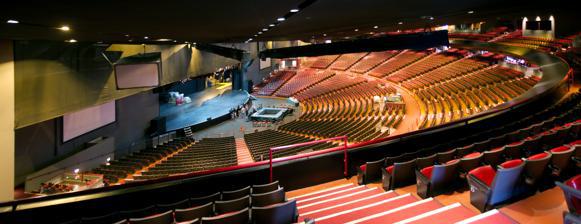
Building: Universal Amphitheatre
Country: United States of America
Year built: 1972
Indoor amphitheatre, formerly located at Universal Studios Hollywood Universal Amphitheatre Former names Universal Amphitheatre (1972-2005) Gibson Amphitheatre (2005-2013) Address 100 Universal City Plaza Los Angeles , California 91608 Location Universal City , Universal Studios Hollywood Coordinates 34°08′17.50″N 118°21′11.64″W / 34.1381944°N 118.3532333°W / 34.1381944; -118.3532333 Owner Universal Destinations & Experiences Type Amphitheatre Capacity 6,189 Construction Built 1969-1972 Renovated 1982 Closed September 6, 2013 Demolished September 25, 2013 Universal Amphitheatre (later known as Gibson Amphitheatre ) was an indoor amphitheatre located in Los Angeles , California within Universal City . It was built as an outdoor venue, opening in the summer of 1972 with a production of Jesus Christ Superstar . It was remodeled and converted into an indoor theatre in 1982 to improve acoustics. The amphitheater closed on September 6, 2013 and was demolished for The Wizarding World of Harry Potter attraction at Universal Studios Hollywood . Early history The Amphitheatre was built as a daytime arena where patrons of the Universal Studios Studio Tour could watch stuntmen perform a western-themed stunt show and shootout.  Construction began in 1969.  By 1970, the stage was completed and three old west facades were constructed for the show.  The arena was completed in 1971. Because it was empty at night, a young studio tour guide suggested that the arena be used to hold rock concerts.  On June 28, 1972, the venue hosted its first concert, a production of the Broadway rock musical Jesus Christ Superstar . The show was a hit and was extended until cold weather forced its closure. During its early years, the stunt show was performed during the day while at night the venue hosted concerts. The theatre proved to be so popular that it regularly filled to 98% capacity.  After one year, the studio expanded it to seat 5,200 patrons. The venue was the site of various live albums recordings beginning with Joni Mitchell 's Miles of Aisles from August 14 to 17, 1974 and John Denver 's An Evening with John Denver from August 26 to September 1, 1974. In 1980, the venue closed for two years for a major renovation. A roof was constructed to enable year-round entertainment. Acoustics were improved and seating was expanded again to 6,251 seats. On September 15, 1987, singer Tony Melendez sang Never be the Same while playing the guitar with his feet in a special performance for Pope John Paul II as part of the pope's two-day visit to Los Angeles . The Universal Amphitheatre hosted the Late Night with David Letterman 8th Anniversary special in 1990. From 1991 to 2002, it served as the ceremony venue for the Academy of Country Music Awards . In May 1993, Universal added the Universal CityWalk shopping and dining district around the entrance to the theatre, allowing patrons to seek refreshments before and after concerts. On July 29 and 30, 1999, pop/R&B singer Whitney Houston gave her last two North American concerts at the theatre on her My Love Is Your Love World Tour . Houston would go on to have one more world tour in 2010, but did not tour North America again. Name change The theatre was known as the Universal Amphitheatre from its inception until early 2005, when naming rights were acquired by the Gibson Guitar Corporation as part of a partnership among Gibson, Universal and House of Blues . Closure On December 6, 2011, it was announced that Universal Amphitheatre would close and would be demolished to make way for The Wizarding World of Harry Potter theme park area at Universal Studios Hollywood . Although the venue had events scheduled until October 2013, it officially closed in September of that year. The final performance held at the Gibson Amphitheatre was Pepe Aguilar on September 6, 2013. At the time of its closure, it was the third largest mid-sized venue in California , behind the Nokia Theatre and the Shrine Auditorium - two other Los Angeles venues. The amphitheatre was demolished on September 25, 2013. See also List of contemporary amphitheatres References